Martin Luther King Boulevard/Mack Avenue station

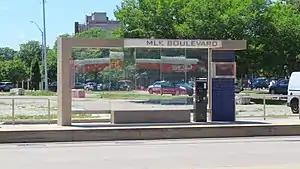
Southbound platform

Martin Luther King Boulevard/Mack Avenue is a streetcar station on the QLINE in Midtown Detroit, Michigan. The station opened for service on May 12, 2017. The station services the northern Brush Park and middle Cass Corridor neighborhoods.